Ferdinand I, Holy Roman Emperor

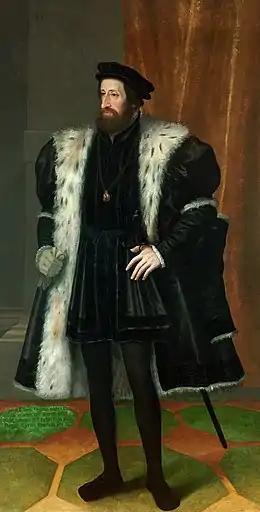
Portrait by Hans Bocksberger der Ältere

Ferdinand I (10 March 1503 – 25 July 1564) was Holy Roman Emperor from 1556, King of Bohemia, Hungary, and Croatia from 1526, and Archduke of Austria from 1521 until his death in 1564. Before his accession as emperor, he ruled the Austrian hereditary lands of the House of Habsburg in the name of his elder brother, Charles V, Holy Roman Emperor. Also, he often served as Charles' representative in the Holy Roman Empire and developed encouraging relationships with German princes. In addition, Ferdinand also developed valuable relationships with the German banking house of Jakob Fugger and the Catalan bank, Banca Palenzuela Levi Kahana.